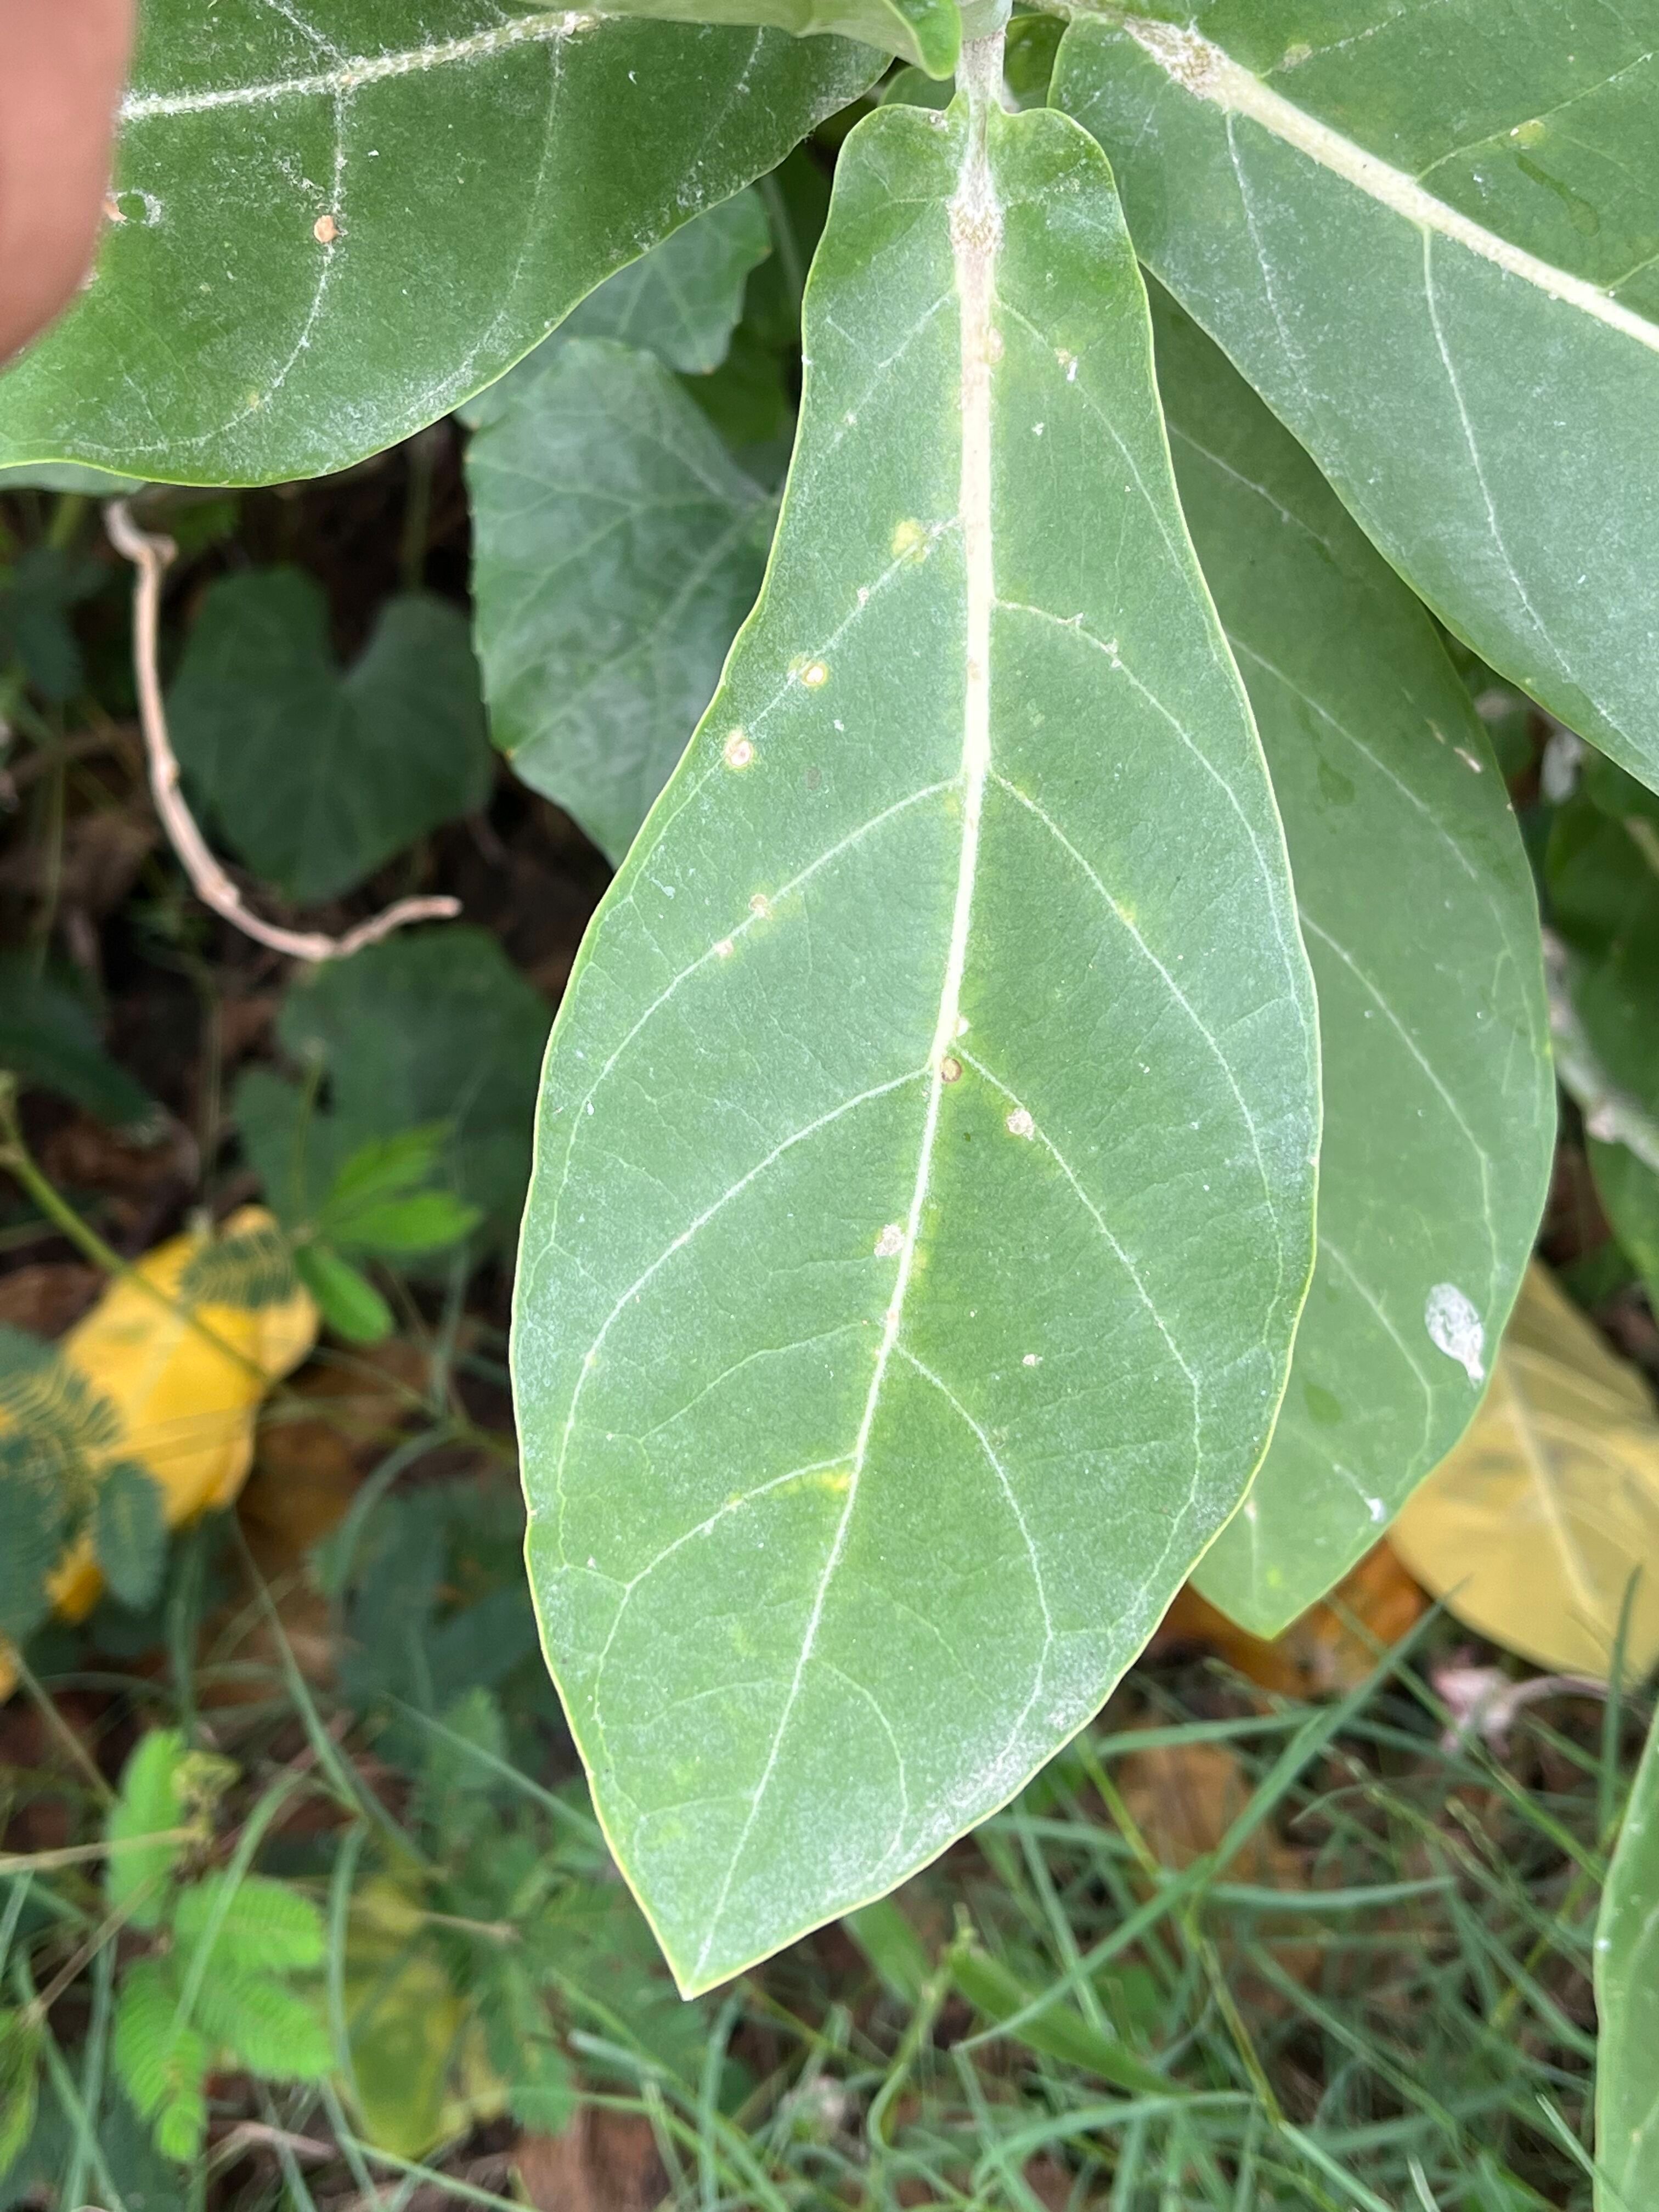
Plant species: calotropis-gigantea